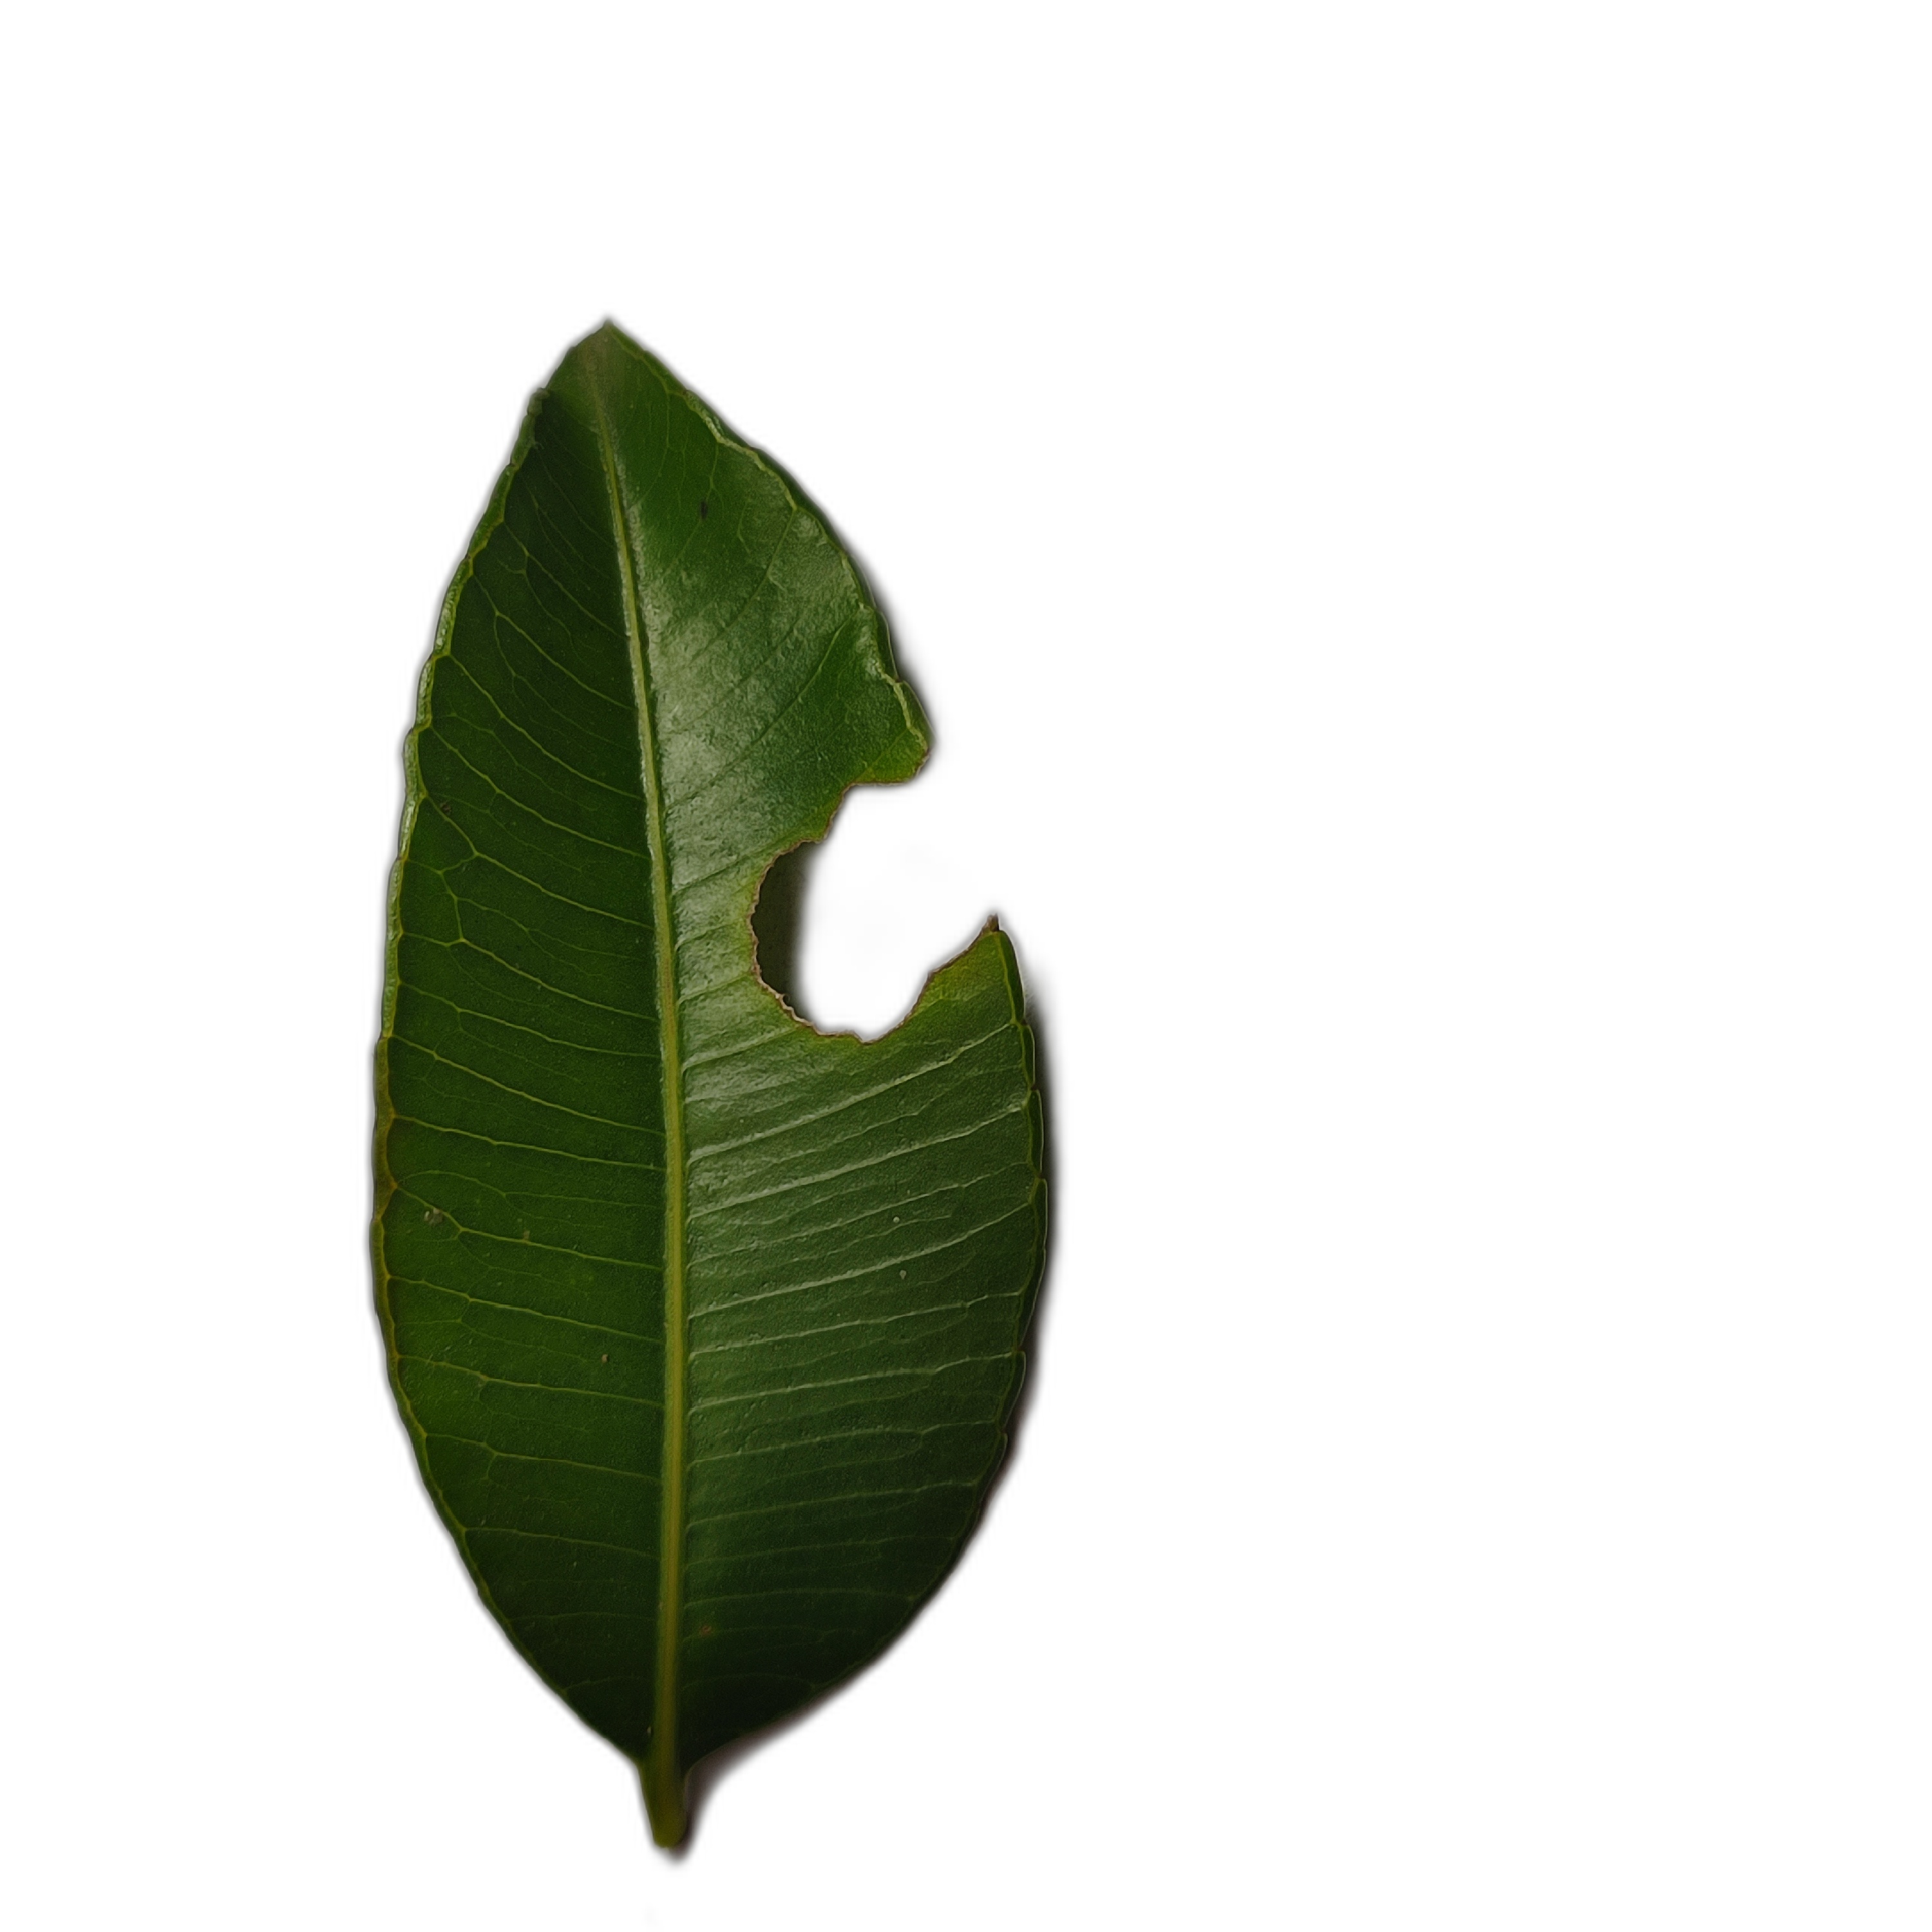
Label: not_healthy